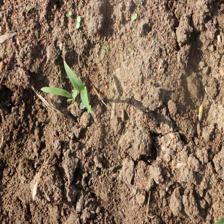
Label: Sorghum